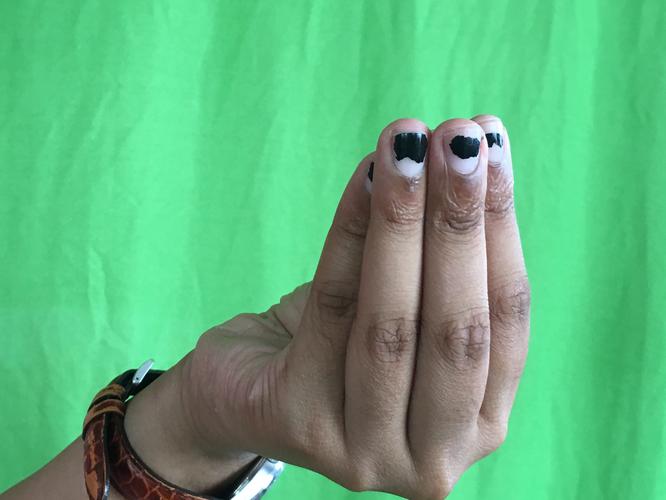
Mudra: Mukulam
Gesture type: single_hand